Edward Welsh (soldier)

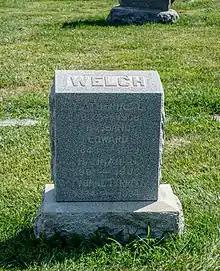
Grave of Edward Welsh at Mount Olivet Cemetery in Washington, D.C.

On May 22, 1863, General Ulysses S. Grant ordered an assault on the Confederate heights at Vicksburg, Mississippi. The plan called for a storming party of volunteers to build a bridge across a moat and plant scaling ladders against the enemy embankment in advance of the main attack.